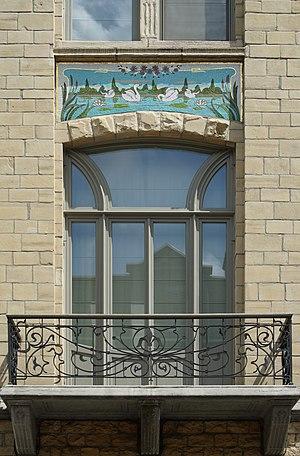
L'ensemble Baeckelmans est une suite de deux immeubles réalisés par l'architecte Joseph Baeckelmans dans le style Art nouveau à Anvers en Belgique.